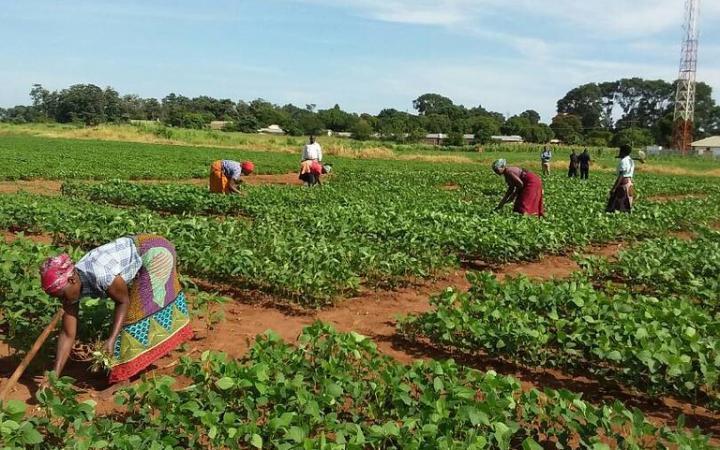
Wanawake ambao wameajiriwa kwenye shamba kubwa lililopandwa maharage kwa matuta, wanaendelea kupalilia kwa kung'oa majani mengi ili yasiweze kuyasonga na kuiachia nafasi ya kuzaa kwa wingi.